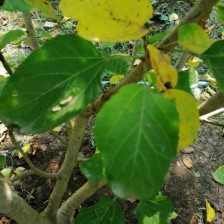
Variety: WhiteKing